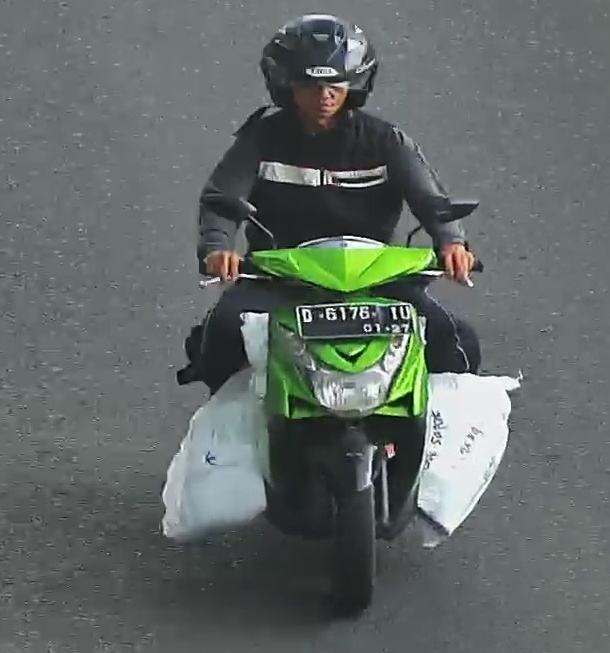
person-with-helmet: 1
person-without-helmet: 0